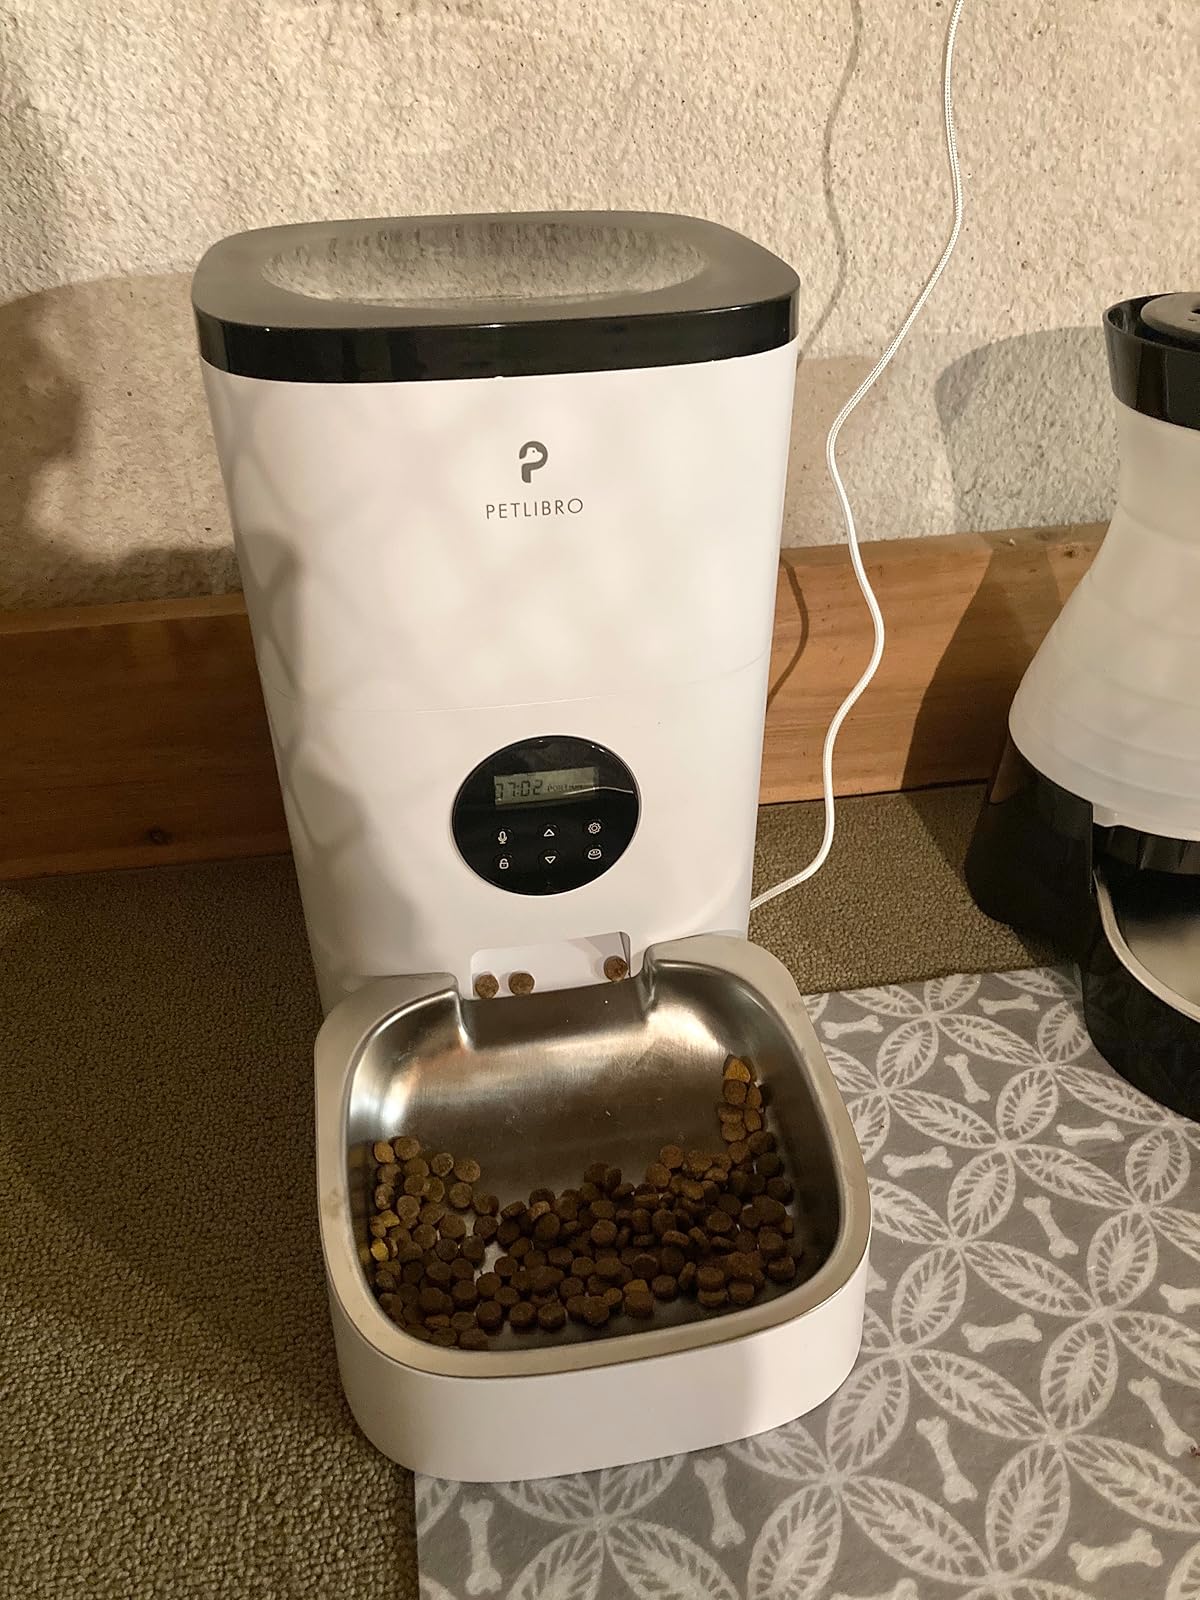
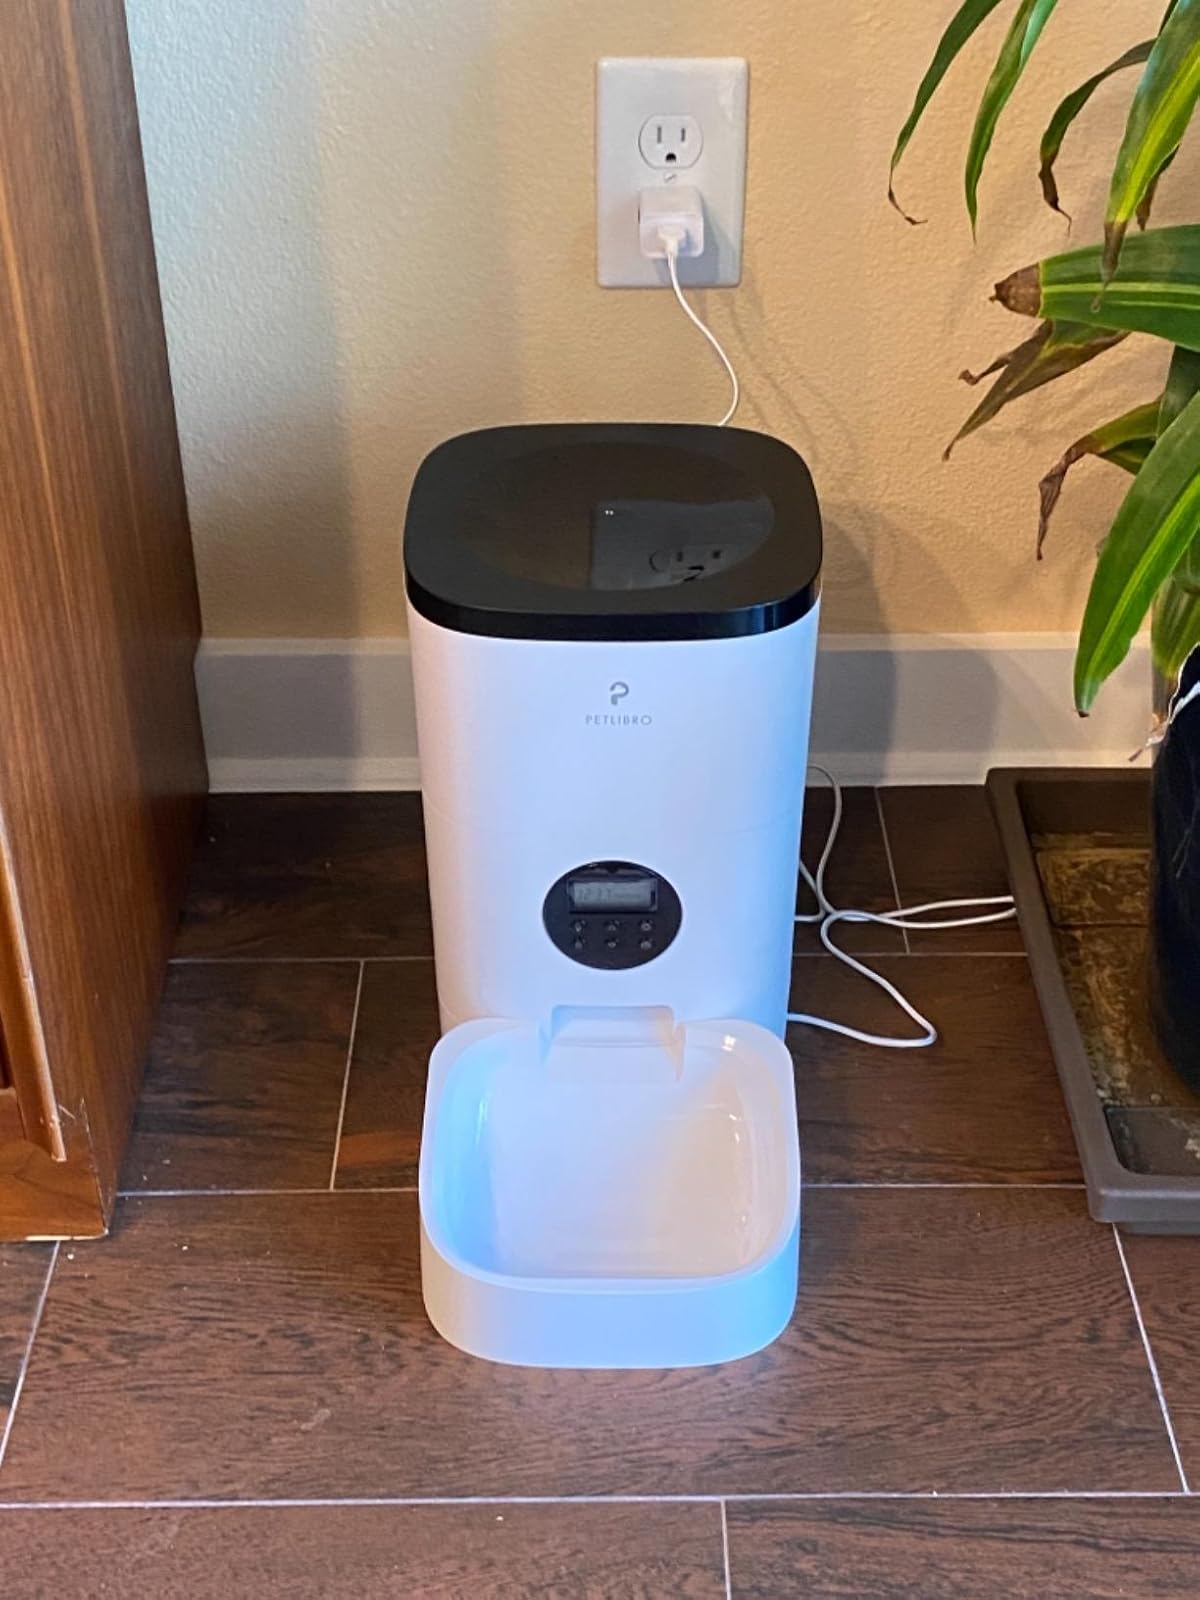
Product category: items_feeder
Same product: yes